St Nicholas & St John, Monkton

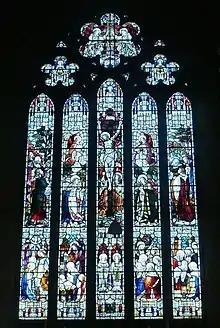
East window

Lewis, in his "Topographical Dictionary of Wales" of 1833 described the church as